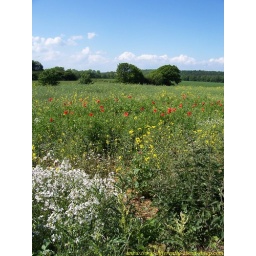
These wild flowers were growing in a field in Yorkshire, UK